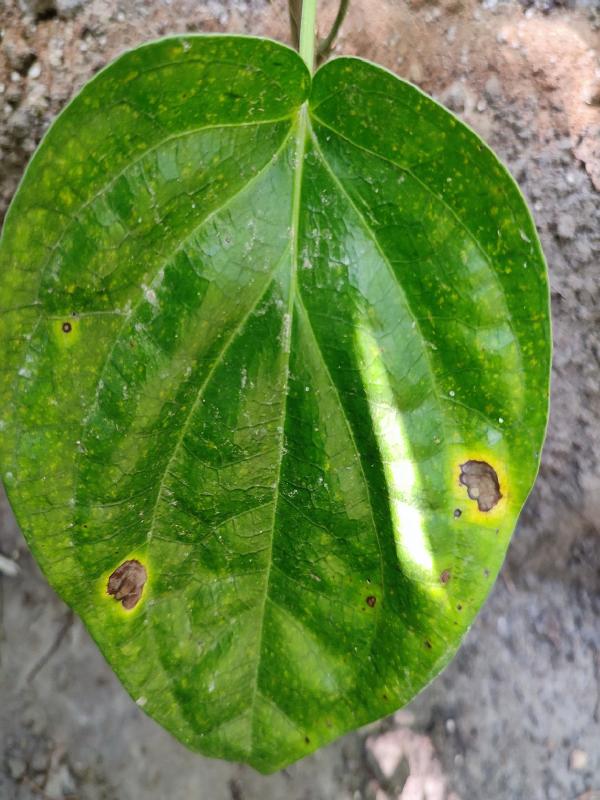
Label: Bacterial_Leaf_Disease